2023 Portland Association of Teachers strike

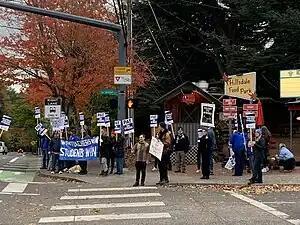
Teachers picketing near Ida B. Wells-Barnett High School on the first day of the strike.

The strike began on 1 November. The strike closed schools for the district's 45,000 students. On the first day of the strike, National Education Association president Rebecca Pringle and United Teachers Los Angeles president Cecily Myart-Cruz gave speeches to the striking teachers, outside Roosevelt High School.